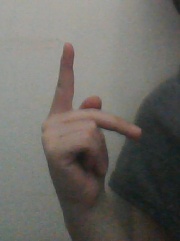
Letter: dha